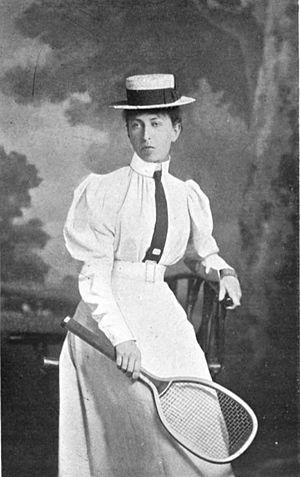
Résultats du Tournoi de Wimbledon 1886.